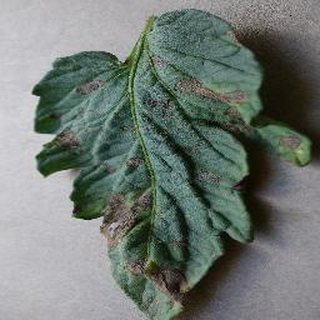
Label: tomato_early_blight